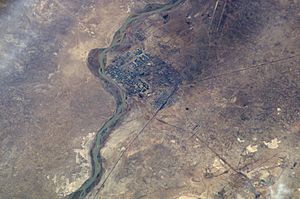
Bajkonur
"Bajkonur er en by i Kasakhstan på den nordlige bred af floden Syr-Darja. Byen er lejet og administreret af Den Russiske Føderation frem til 2050. Byen blev grundlagt som Leninsk i 1955 for at servicere Bajkonur-kosmodromen og blev officielt omdøbt til ""Байконур"" af den russiske præsident Boris Jeltsin den 20. december 1995. Under Sovjetperioden blev byen sommetider omtalt Zvezdograd.